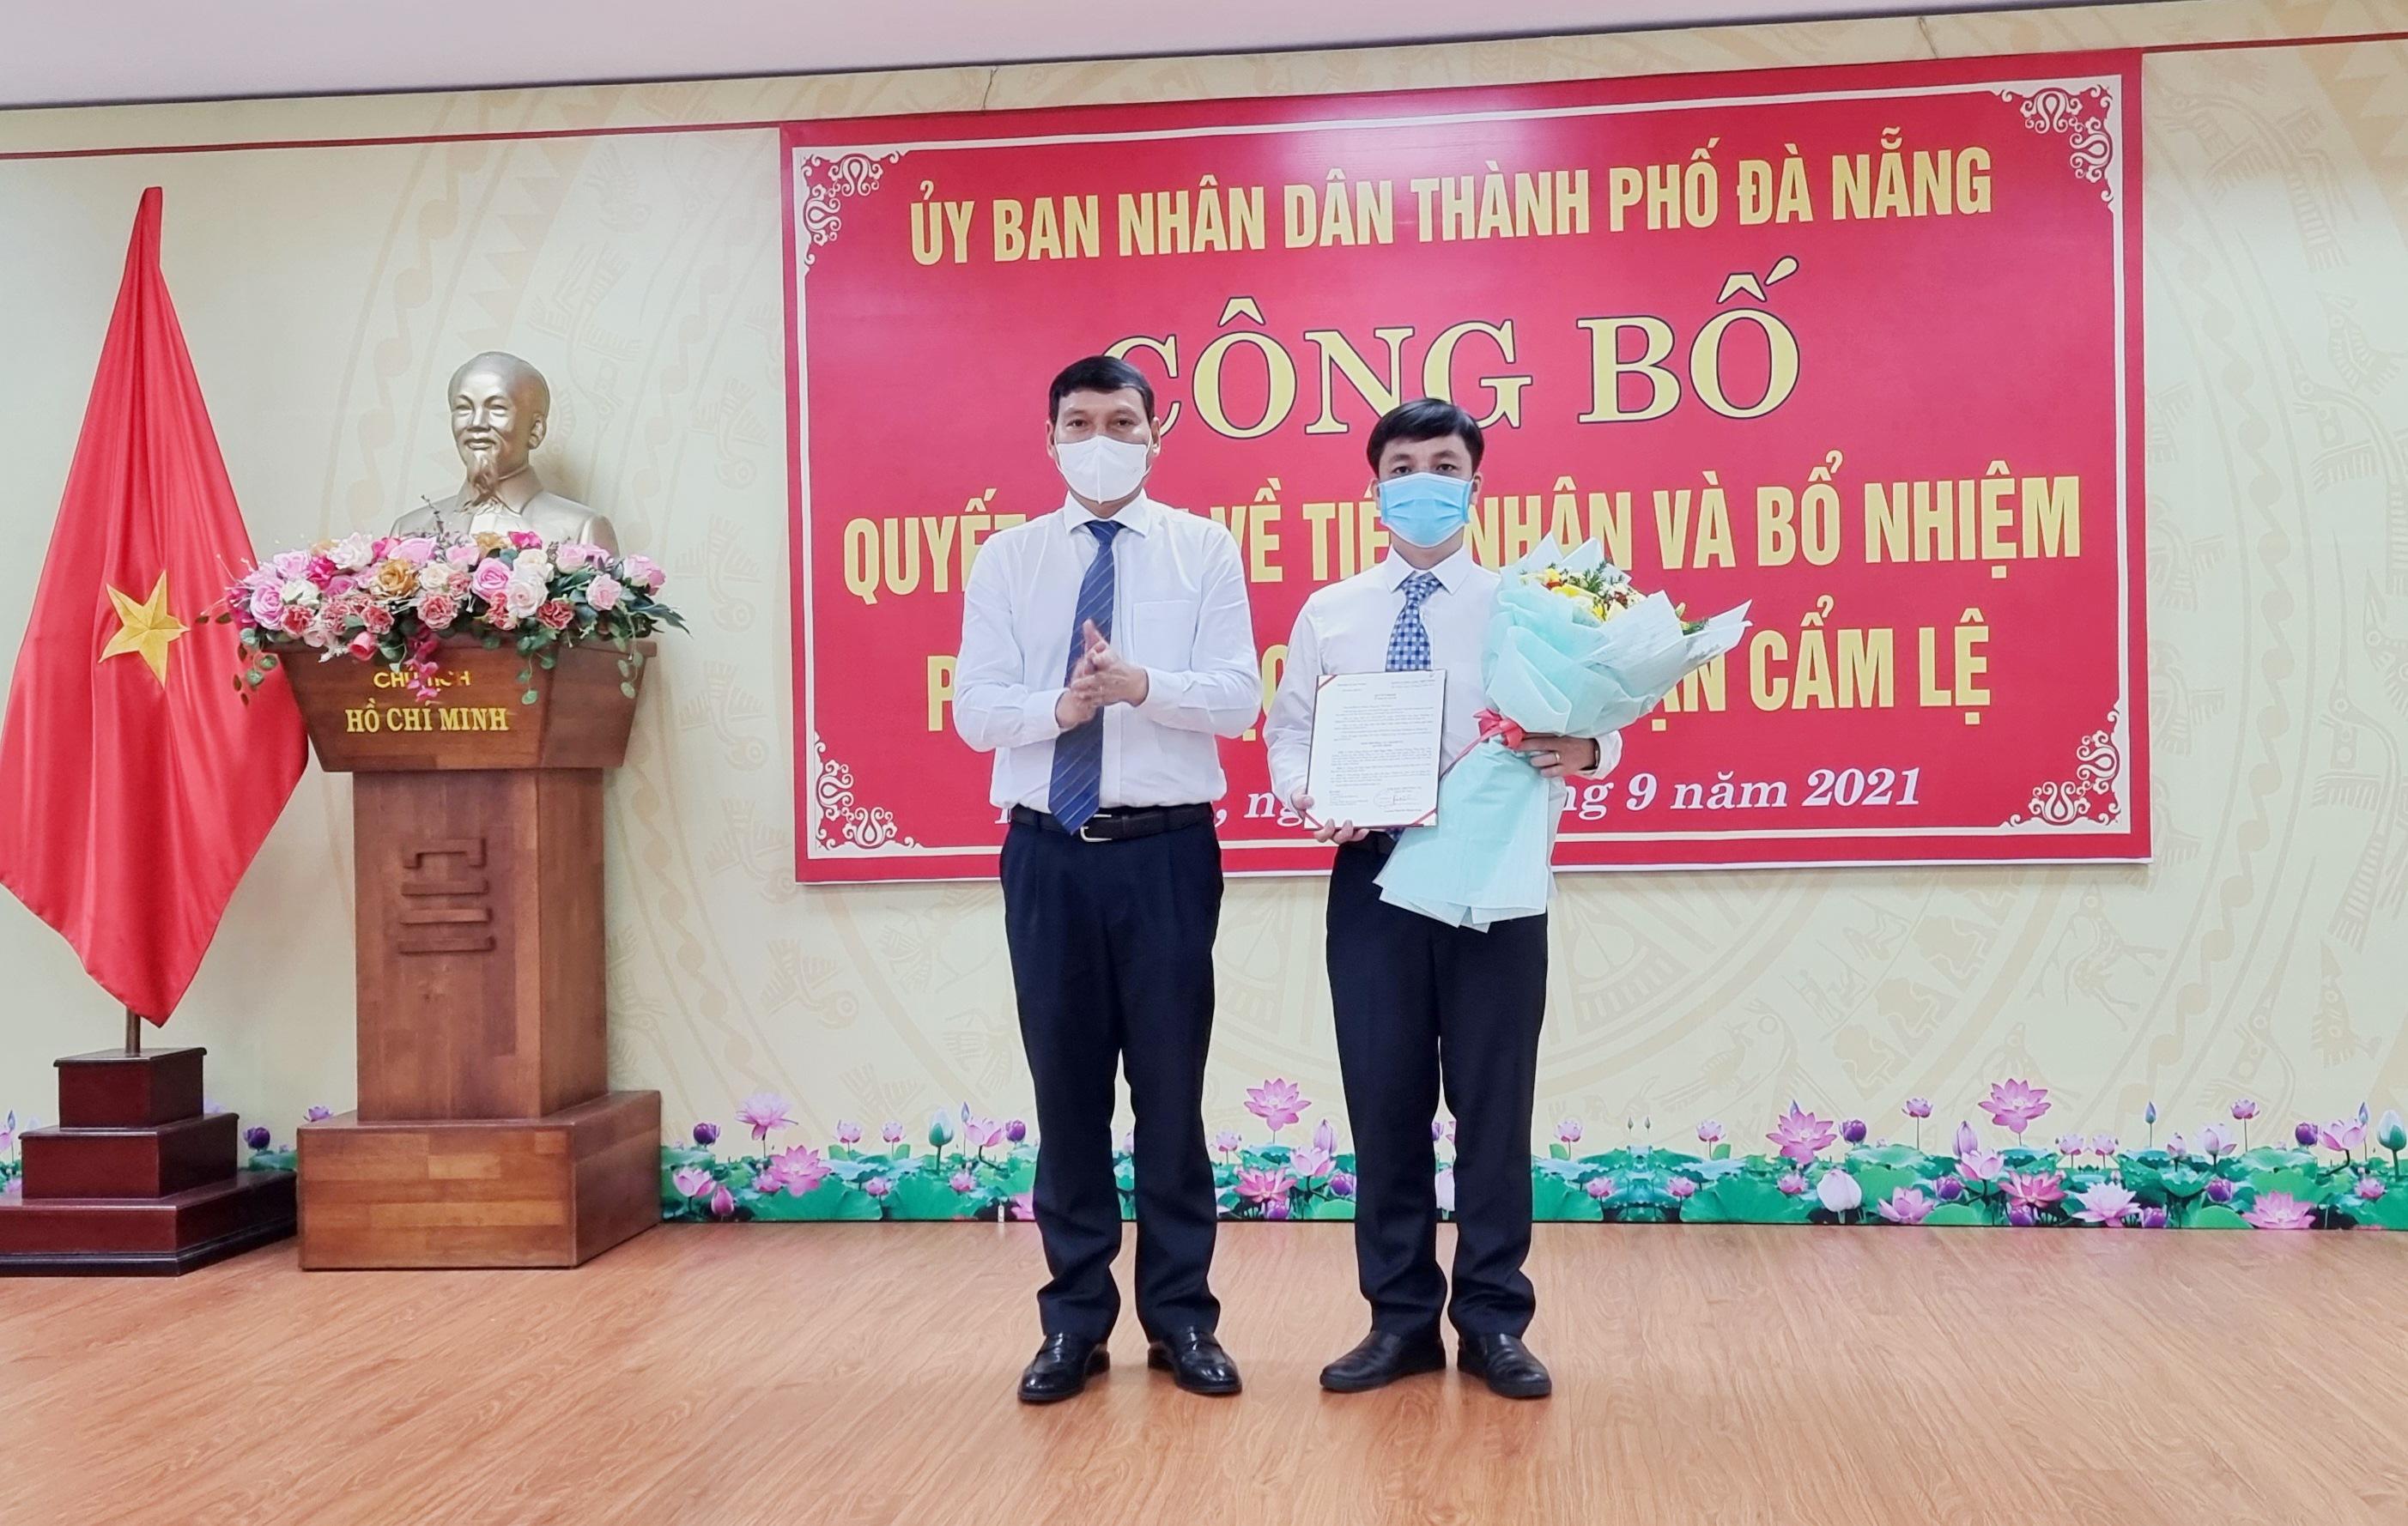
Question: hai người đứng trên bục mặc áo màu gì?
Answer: màu trắng